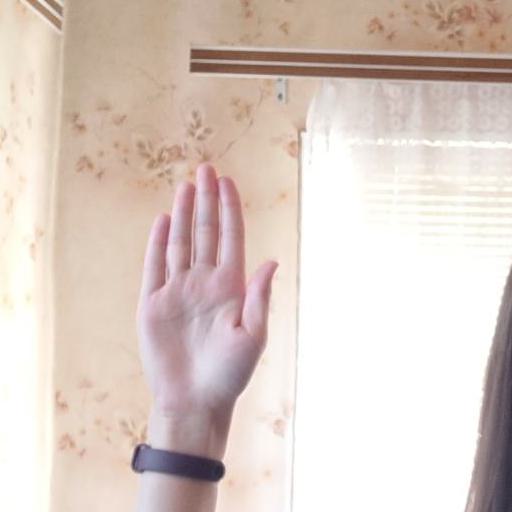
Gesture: stop